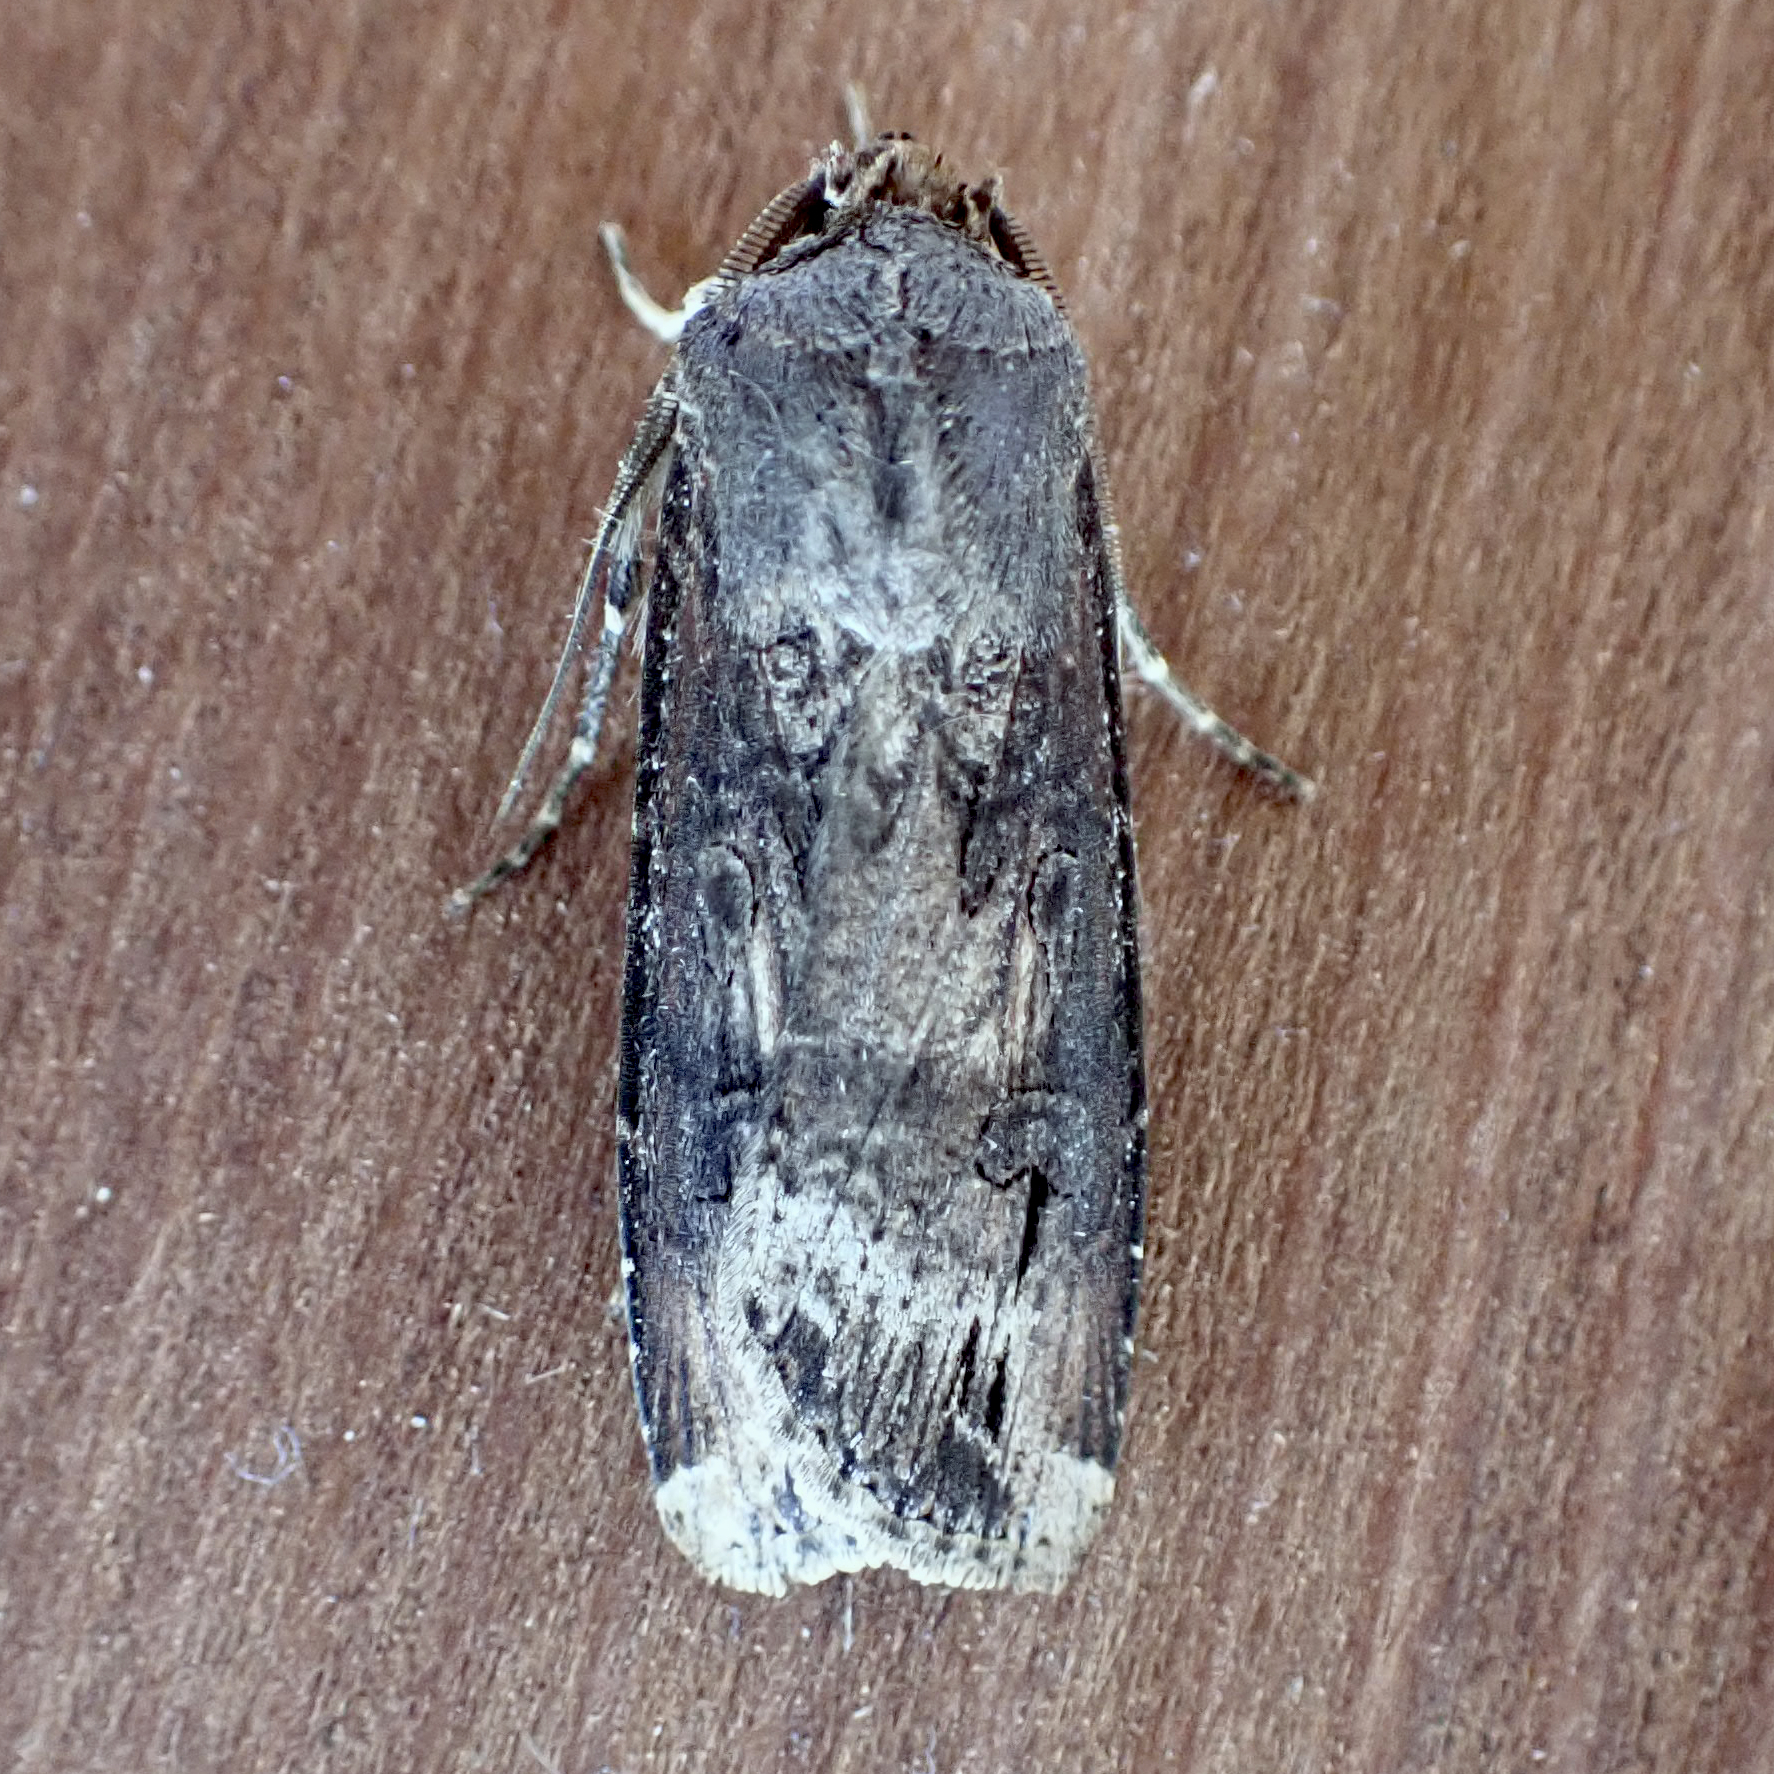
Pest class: cutworms